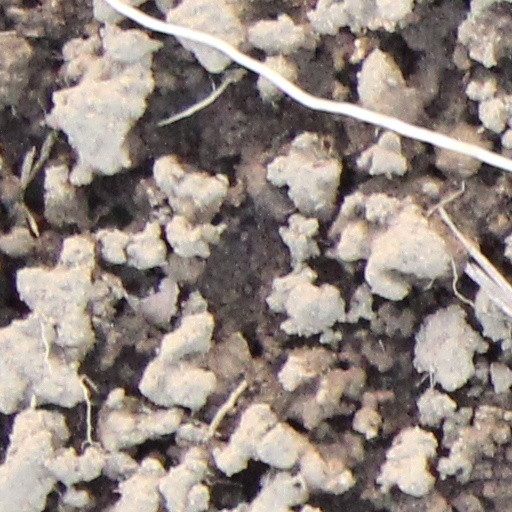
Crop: wheat